Feliks Topolski

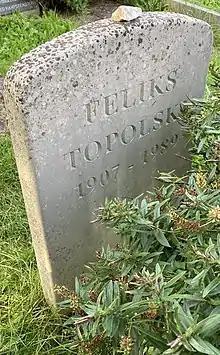
Grave of Feliks Topolski in Highgate Cemetery

Topolski's experiences were initially captured in pencil and ink drawings. These were the first stage of his prolific "Chronicles", which appeared fortnightly from 1953 to 1979, interrupted only to accommodate his exploratory investigations across the globe. The "Chronicles" communicated his art and observations to a wider audience. They were independently published, without advertisements or subsidies. Since his death in 1989, Topolski's "Chronicles" have retained respect as a pictorial and political record spanning nearly 30 years of world history. The "Chronicles" contain 3,000 drawings, and were exhibited in New York City, Moscow, Cologne, Hamburg, Hawaii, Tel Aviv and serialised in the United States, Poland, Italy, Denmark and Switzerland. Joyce Cary wrote, it is "the most brilliant record we have of the contemporary scene as seized by a contemporary mind."